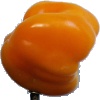
Label: yellow_pepper